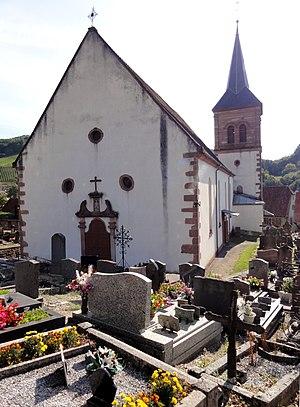
Albé est une commune française située dans le département du Bas-Rhin, en région Grand Est.